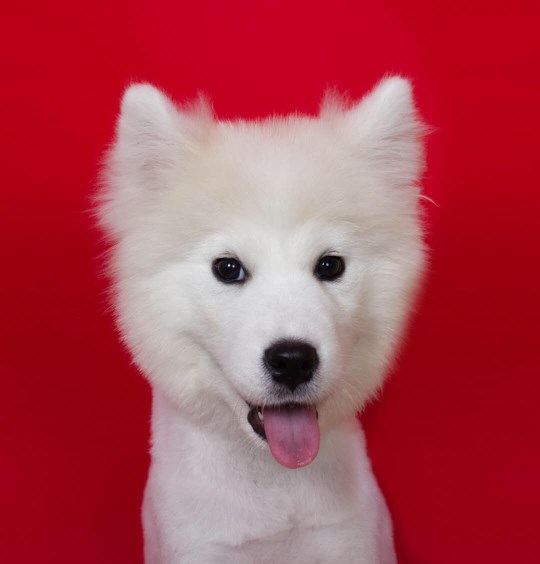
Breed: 2192-n000088-Samoyed